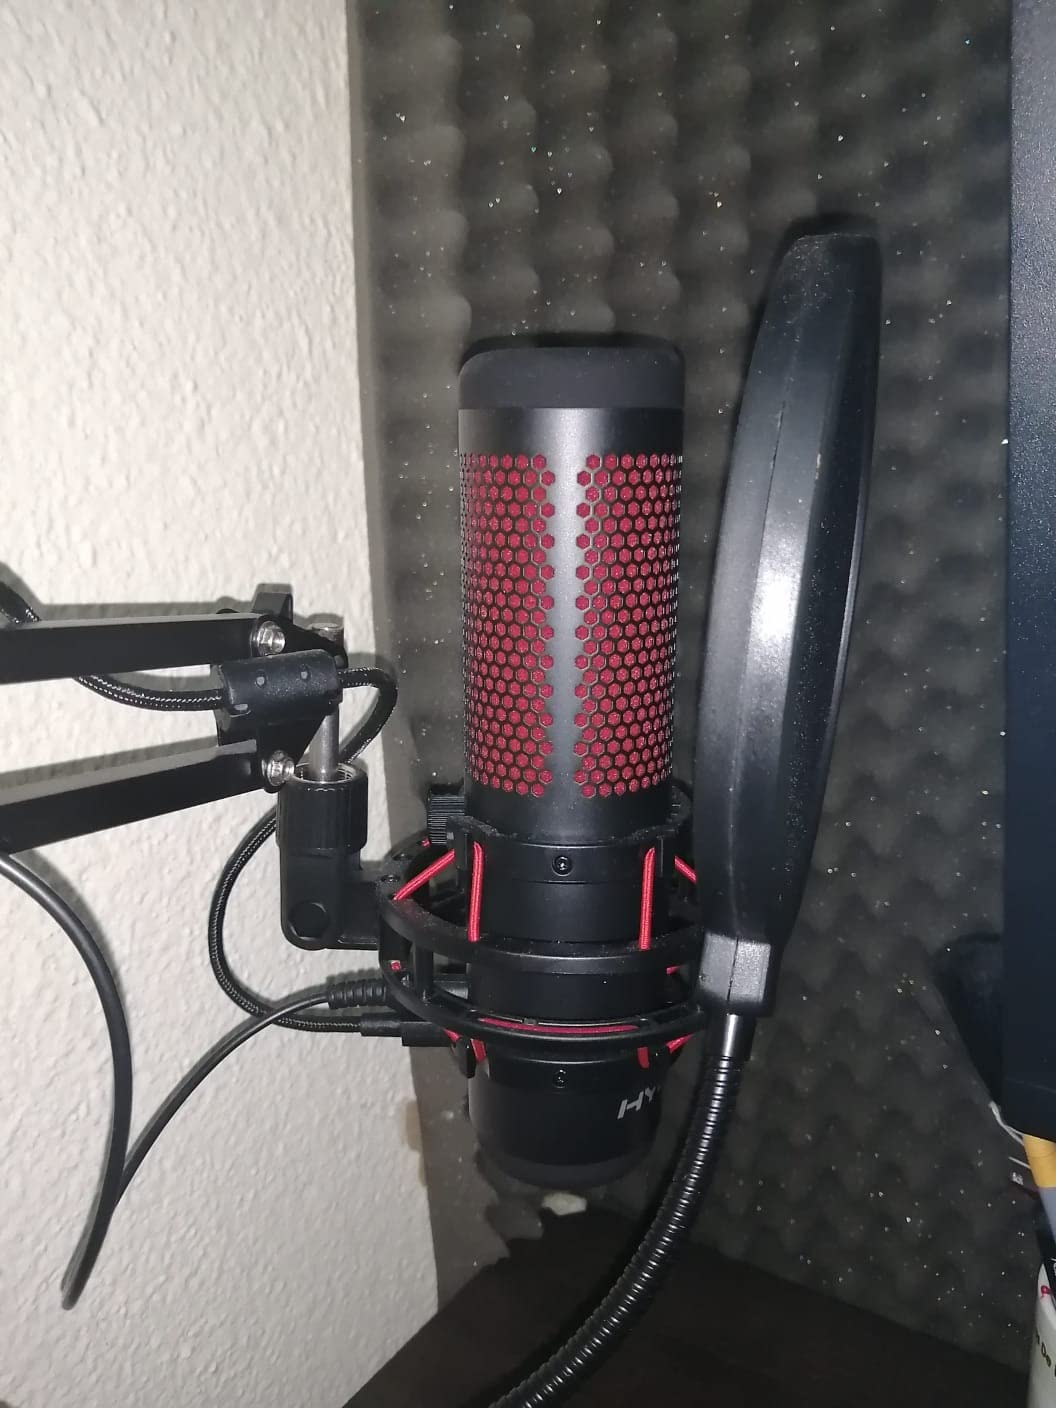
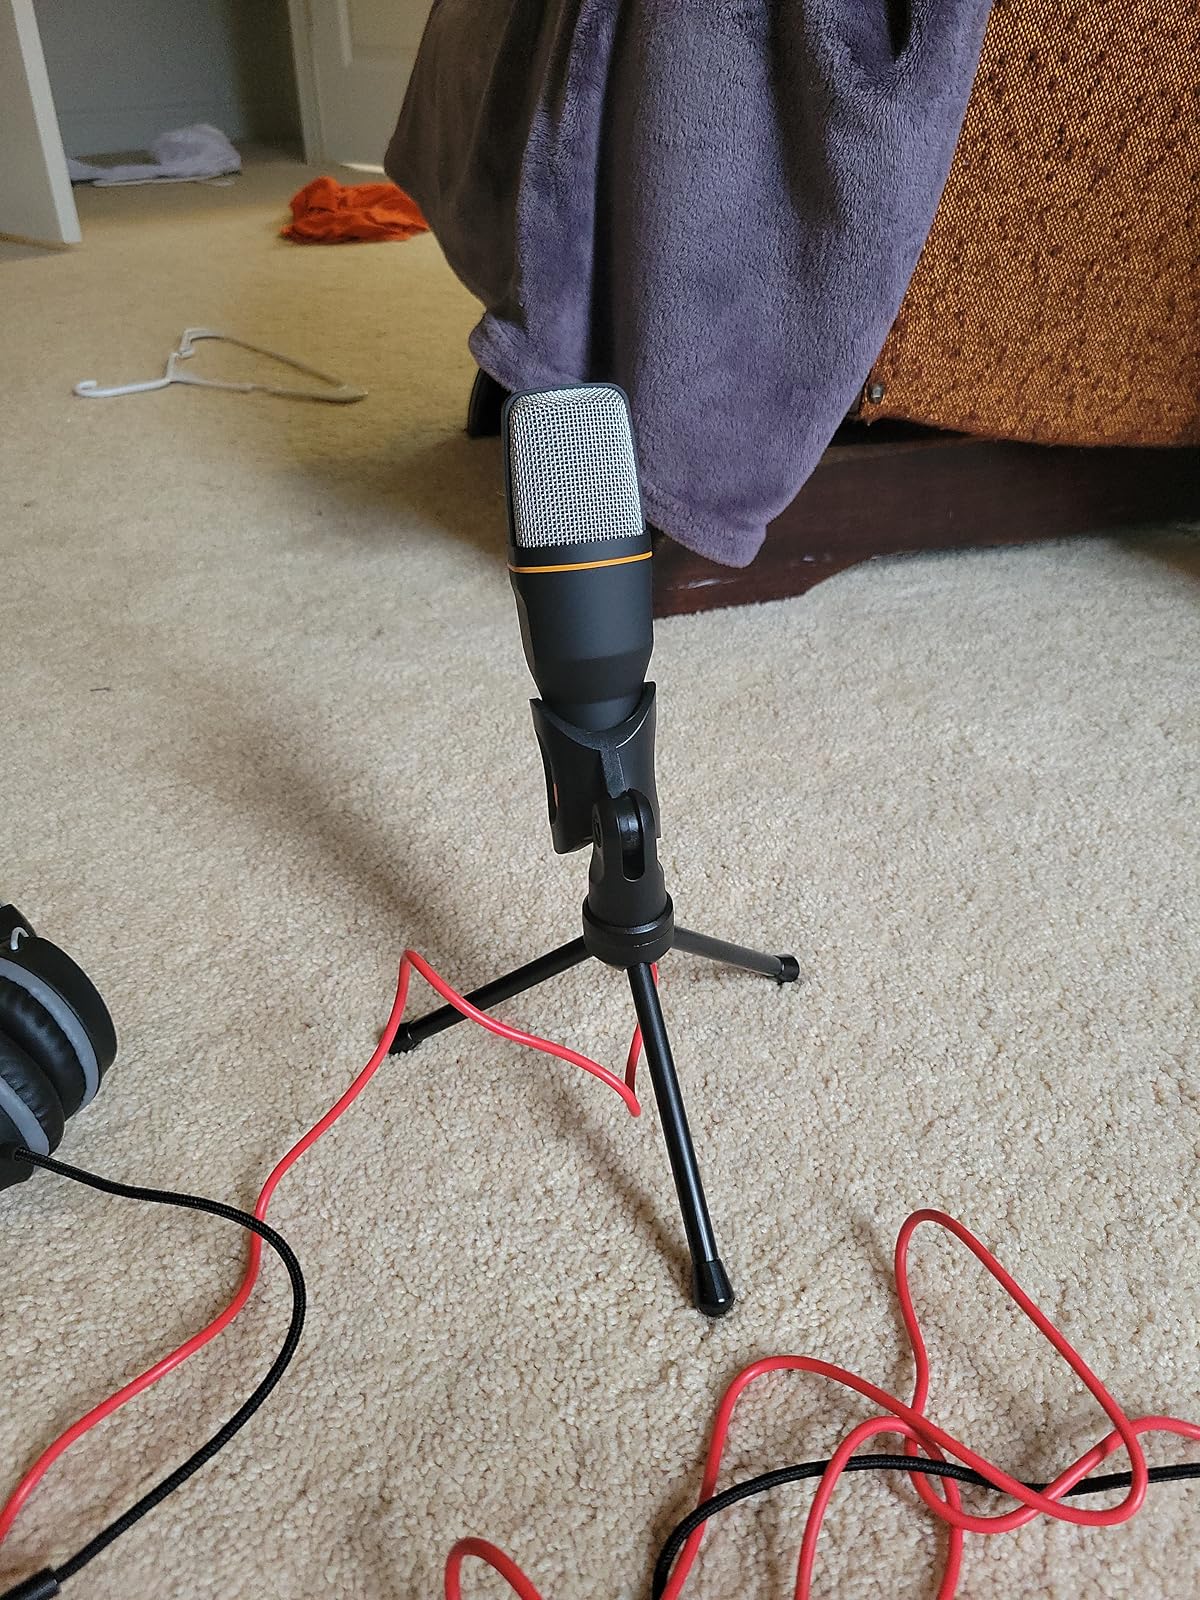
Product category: microphone
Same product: no